Junior Seau

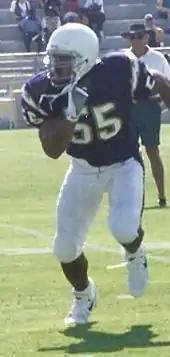
Seau at training camp in 1994

After three years as a Trojan, Seau entered the NFL draft after his junior season and was chosen in the first round of the 1990 NFL draft by Bobby Beathard's San Diego Chargers as the fifth overall draft pick. Seau quickly became one of the most popular players on the Chargers, receiving the nickname "Tasmanian Devil", after the wild antics of the cartoon character. He became the face of the Chargers franchise and a San Diego sports icon.